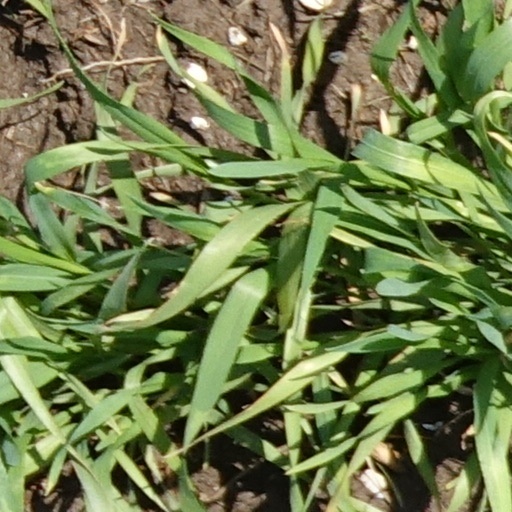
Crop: wheat